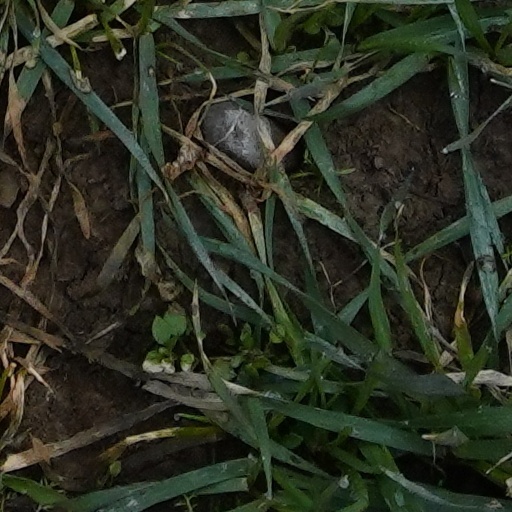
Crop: wheat